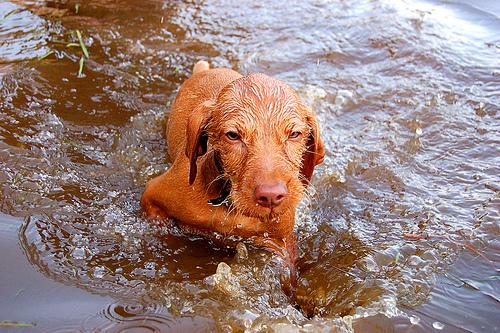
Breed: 210-n000048-vizsla